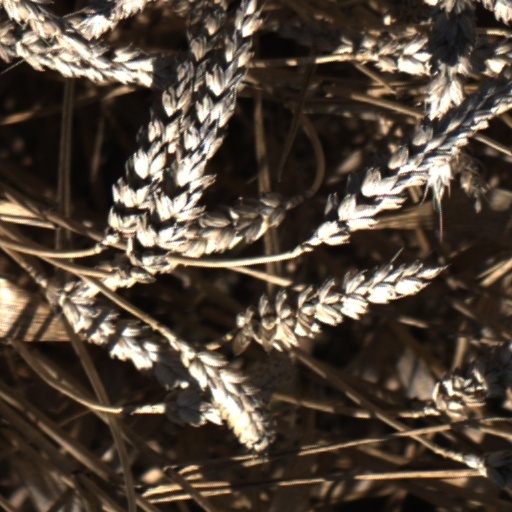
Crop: wheat